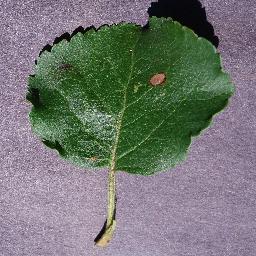
Label: Apple___Black_rot